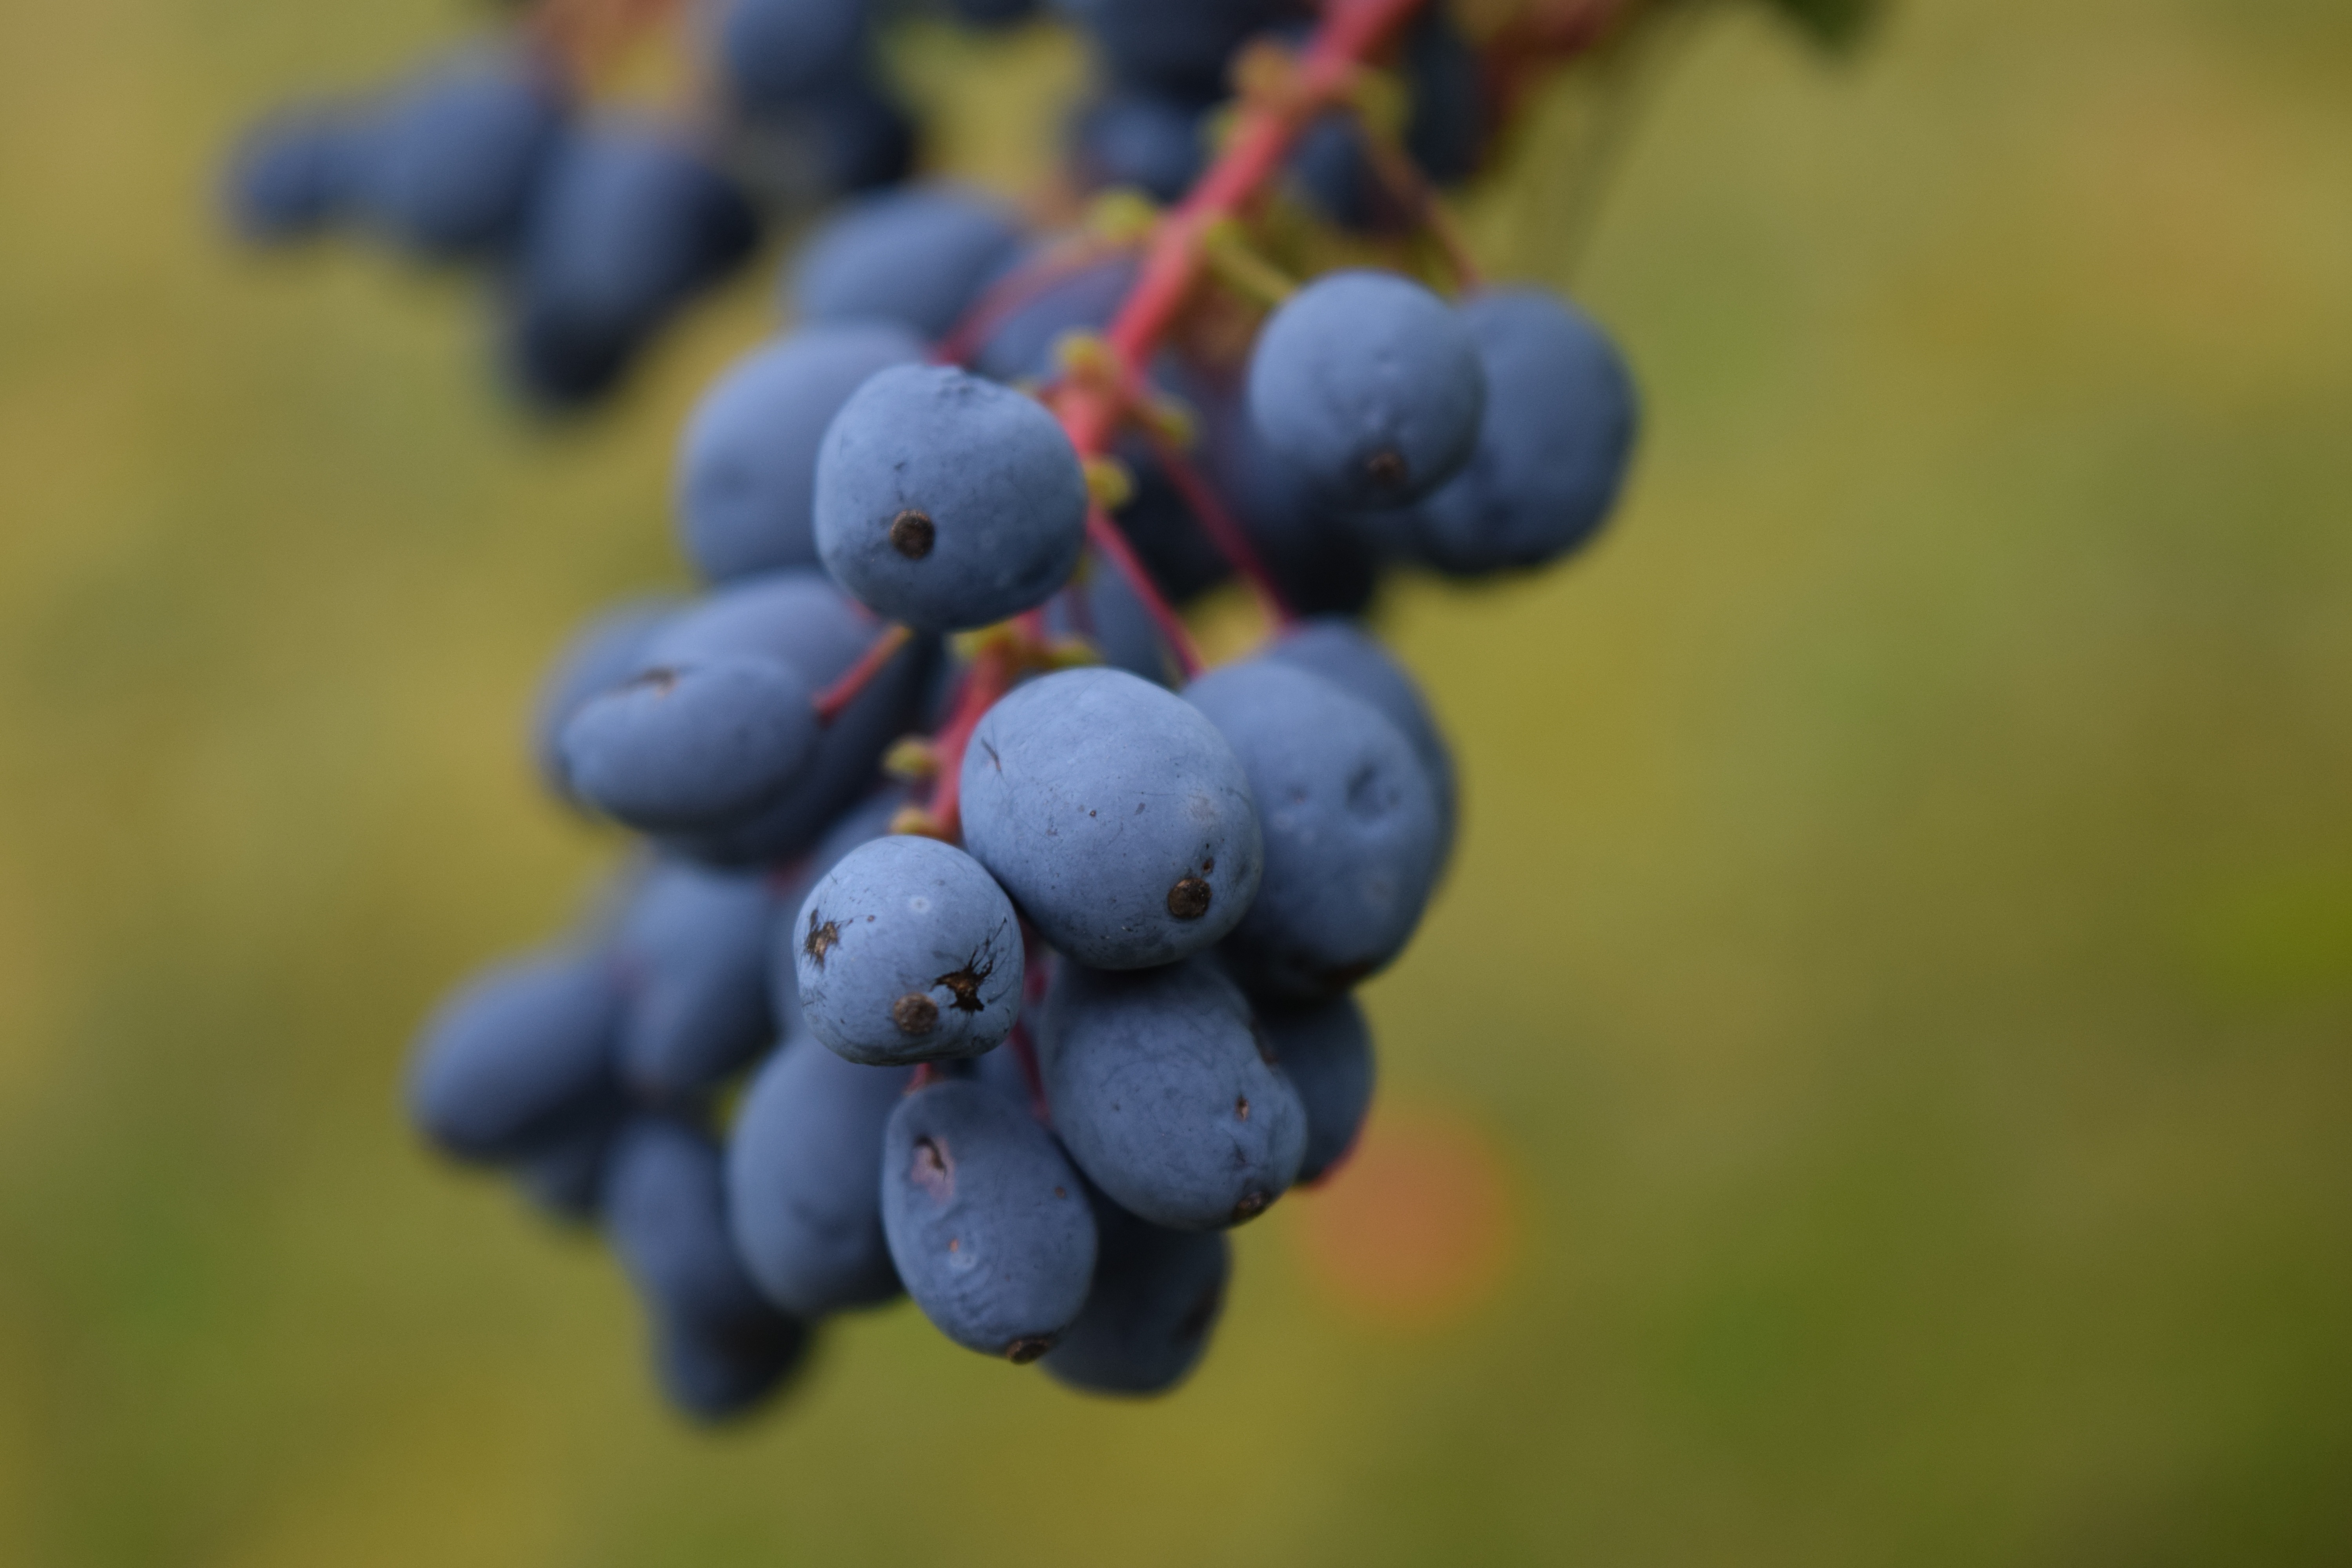
nature, branch, blossom, plant, fruit, berry, leaf, flower, bush, food, produce, botany, blue, close, flora, map, close up, berries, bed, shrub, fruits, postcard, greeting card, barberry, berry blue, macro photography, prunus spinosa, flowering plant, rowanberries, bilberry, mahonia bealei, ornamental berries, land plant